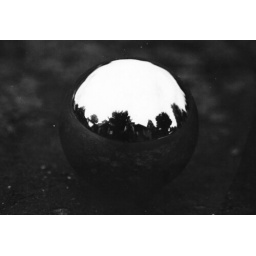
Subject shot in a reflective steel ball. Shot with black and white film.